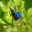
Label: butterfly